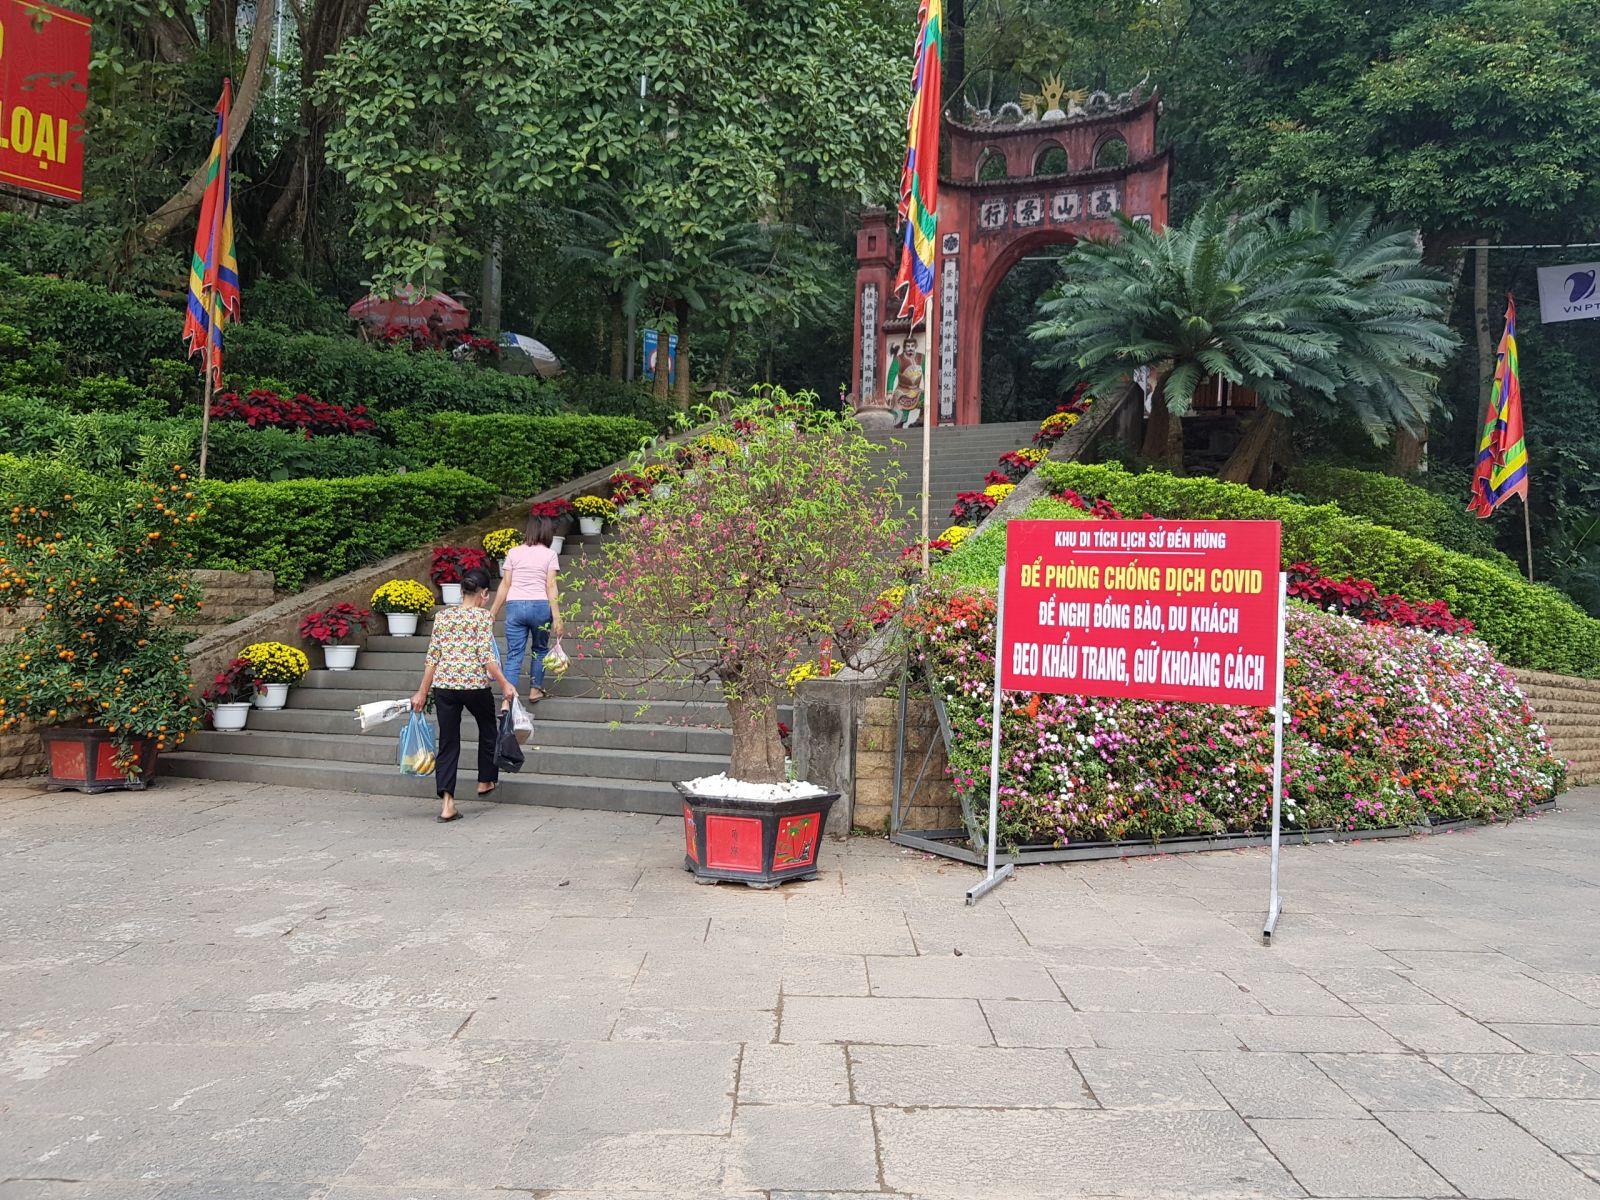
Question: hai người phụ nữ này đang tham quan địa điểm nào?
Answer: khu di tích lịch sử đền hùng